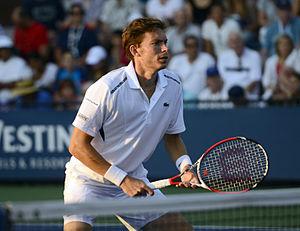
Marbode, évêque de Rennes.